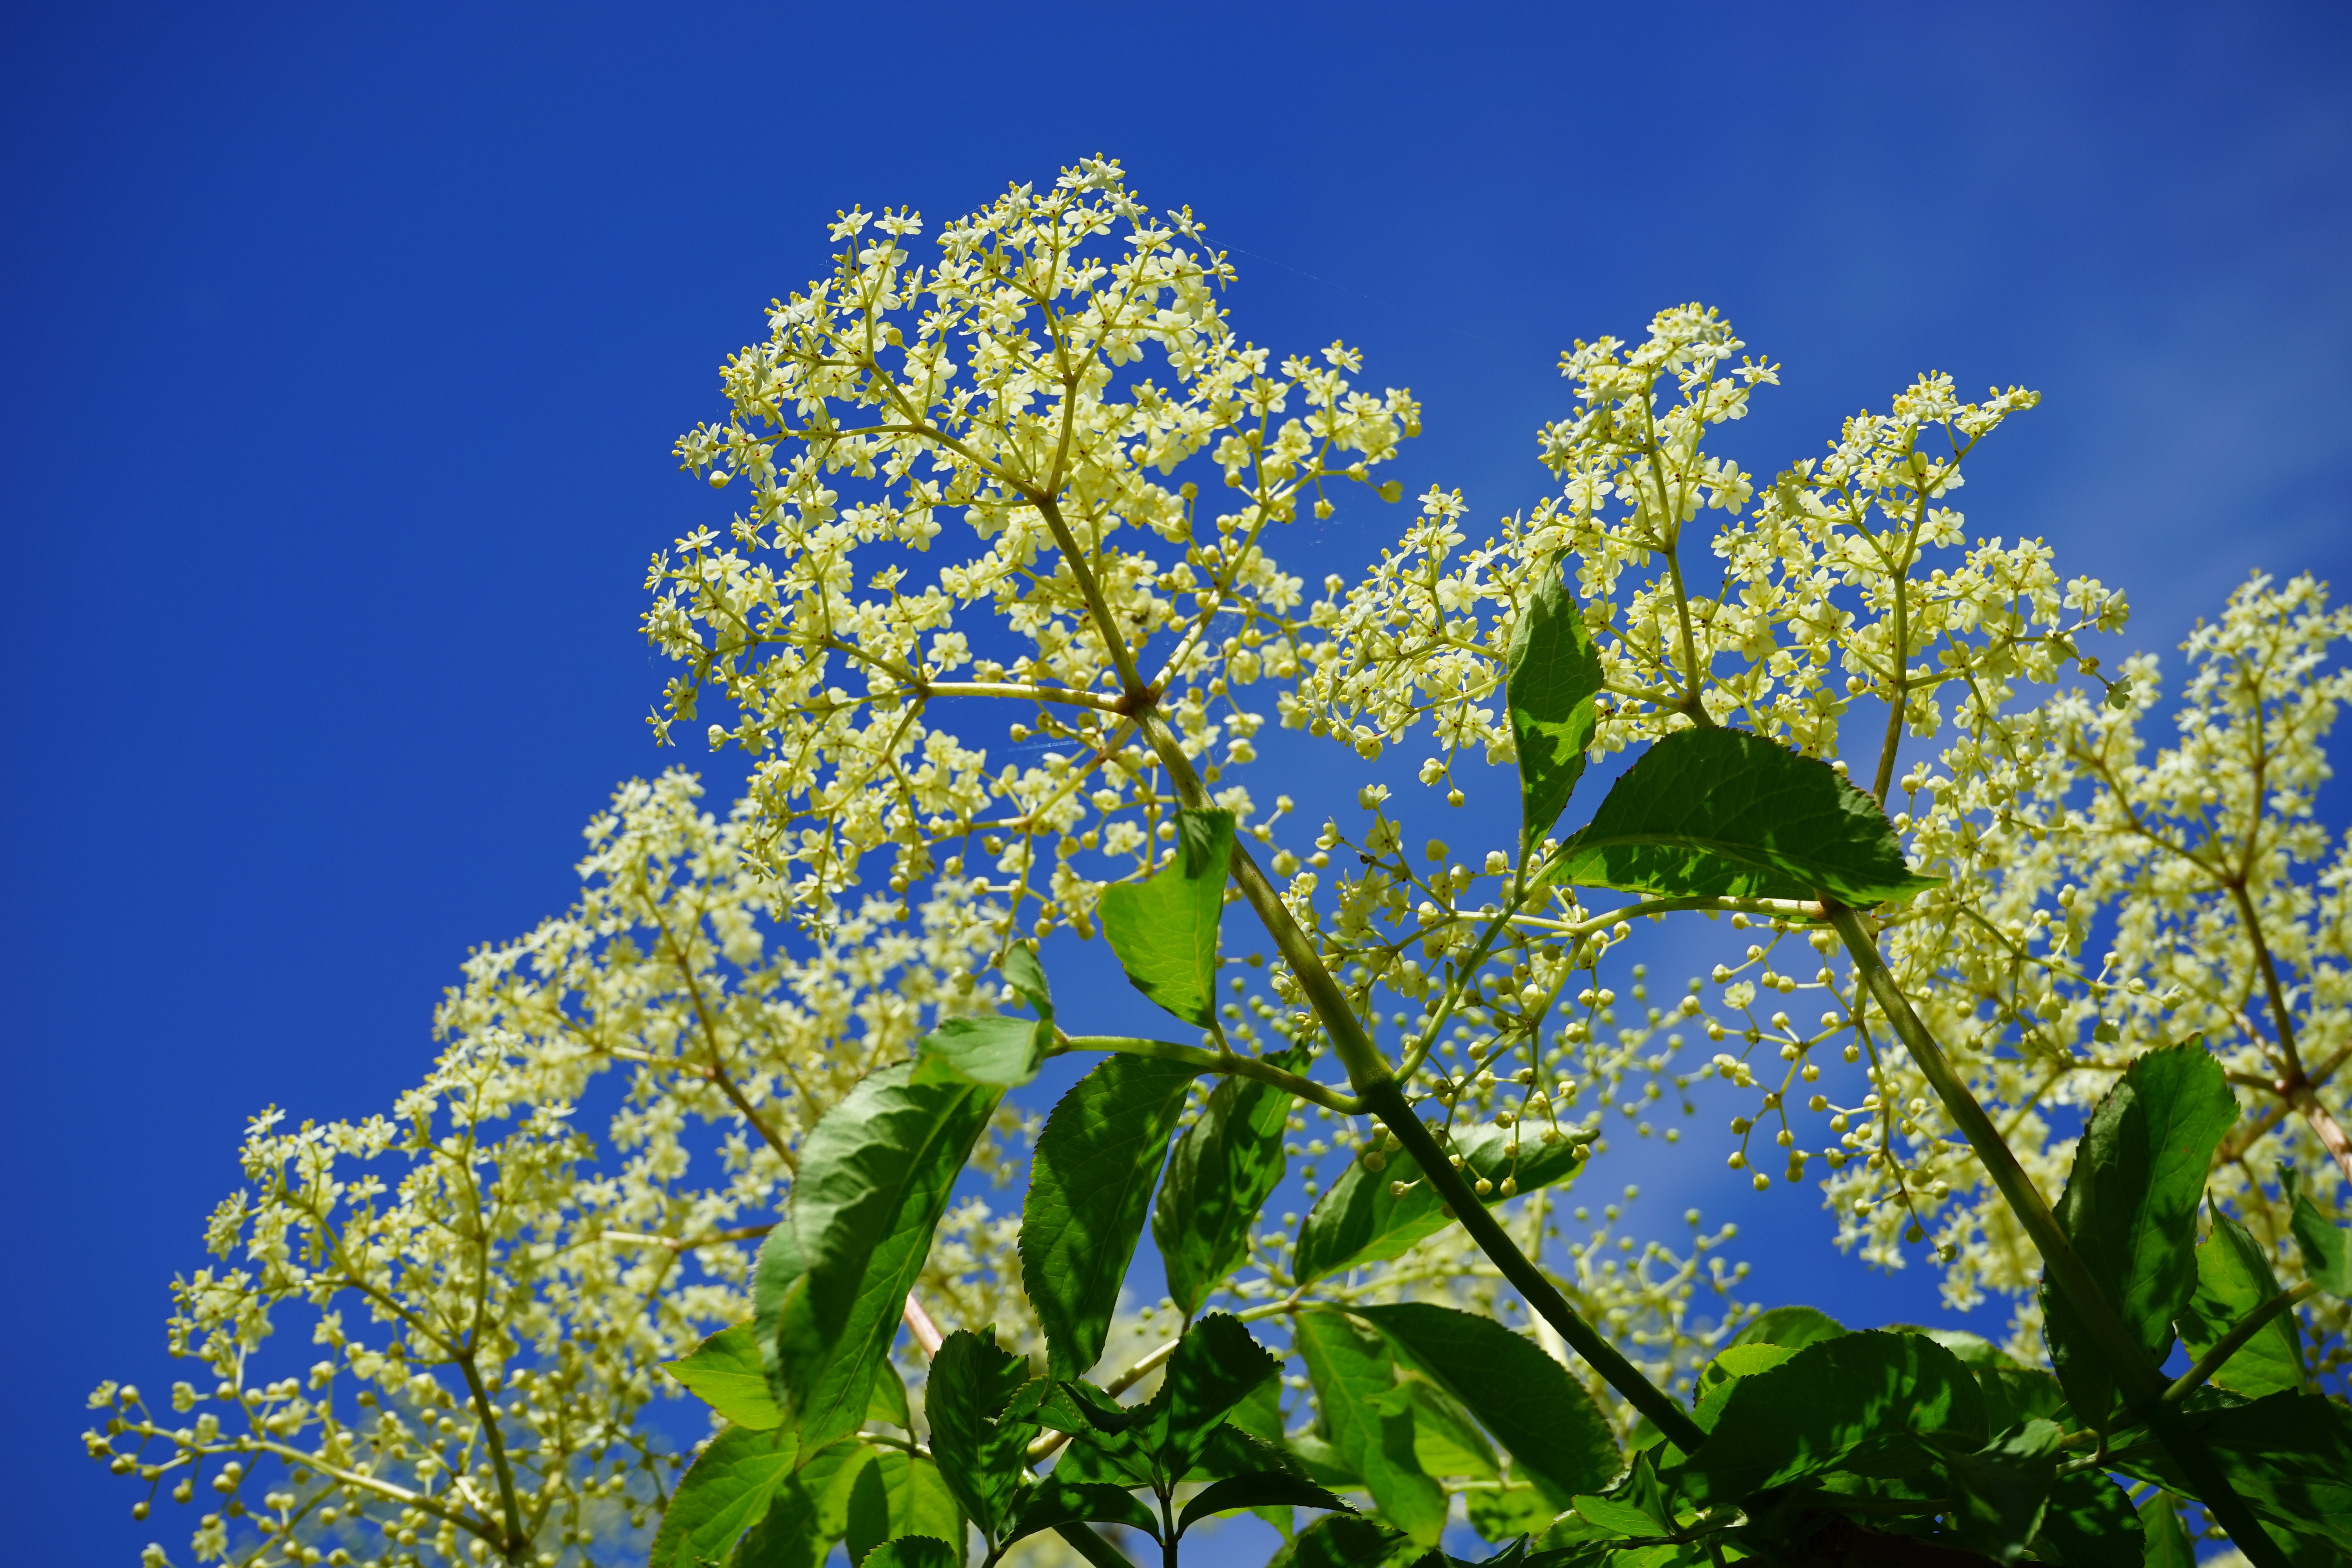
tree, nature, branch, blossom, plant, sky, white, sunlight, leaf, flower, bush, green, produce, blue, flora, wildflower, flowers, elder, shrub, lilac, flowering plant, elderflower, adoxaceae, inflorescences, holder bush, sambucus, sambucus nigra, holler, black elderberry, holder, woody plant, land plant